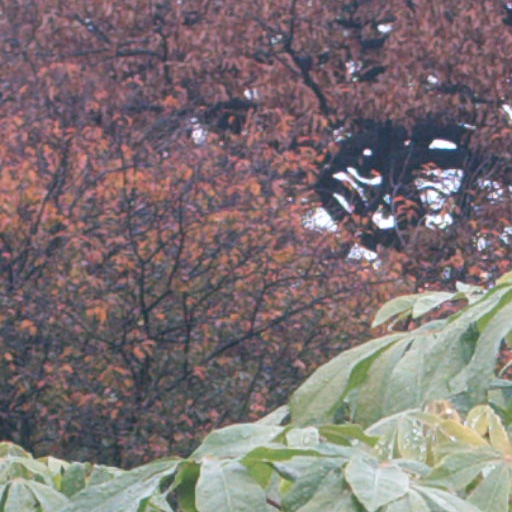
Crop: cassava